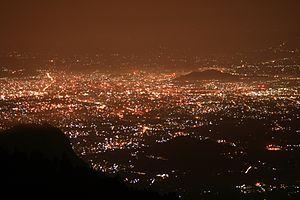
Salem est une ville du Tamil Nadu, district de Salem, dans le sud-est de l'Inde. De taille moyenne avec une population de 829 267 au recensement de 2011, située dans la partie centrale de l'état, entourée de collines, c'est un centre important de production textile. La Steel Authority of India et la marque Salem Steel, installées dans la ville, sont renommées pour la qualité de leur acier.